Cornelius W. Wickersham

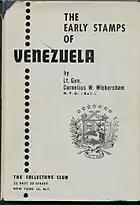
Book jacket of Wickersham "Early Stamps of Venezuela"

Wickersham was an avid collector of postage stamps and thanks to his collection of stamps of Venezuela, he published "The Early Stamps of Venezuela" in 1956. He wrote articles about other countries at well in philatelic publications. Wickersham was awarded the Lichtenstein Medal, which is given to a living individual for outstanding service to philately, by the Collectors Club of New York in 1959.